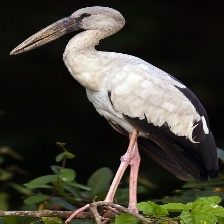
Species: ASIAN OPENBILL STORK
Scientific name: ANASTOMUS OSCITANS
ImageNet parent category: white_stork